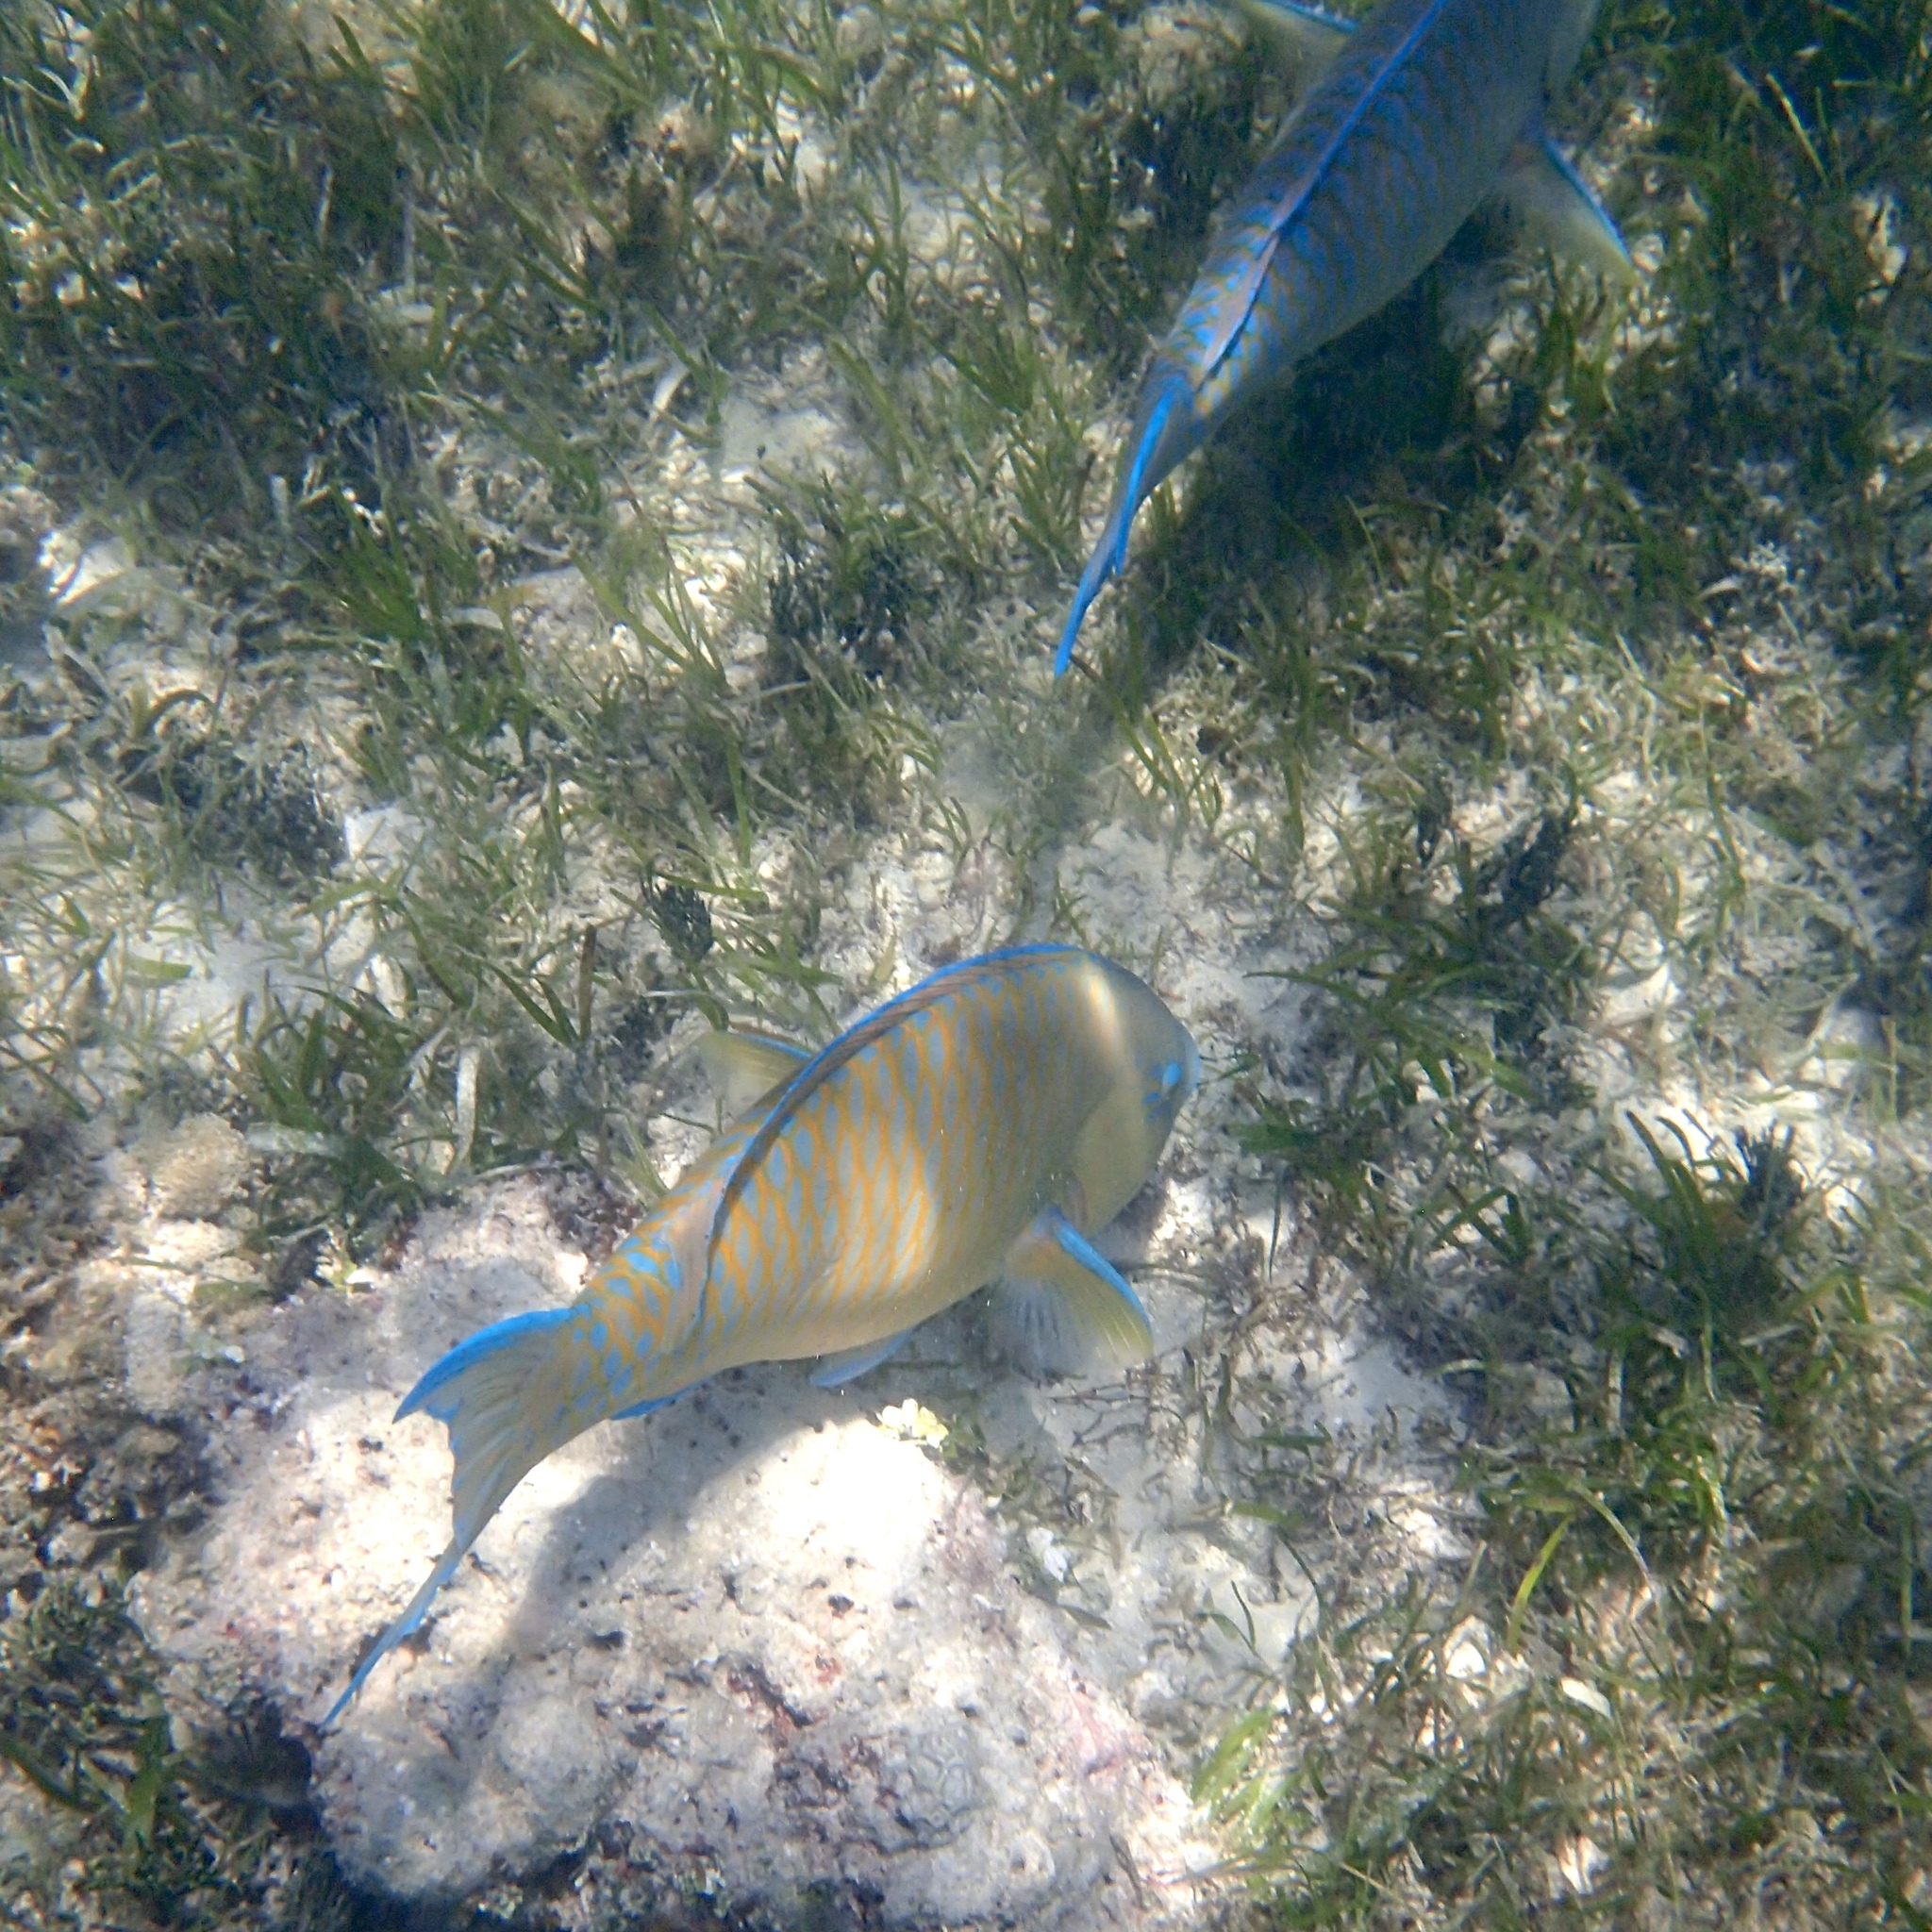
Scarus ghobban (Blue-barred Parrotfish)